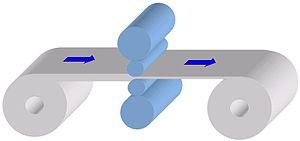
Représentation laminage pour article Fabrication Feuilles et Bandes d'Aluminium. Image créée par Wikifab, libre de droits.
Les feuilles et bandes d’aluminium, comme de nombreux autres métaux, sont utilisées tous les jours. L’application la plus prestigieuse est le fuselage des avions ou les tôles de carrosserie pour l’automobile, mais les feuilles et bandes se trouvent aussi dans de très nombreuses autres applications plus communes telles que les emballages flexibles pour l'agroalimentaire. Les étapes communes de fabrication à toutes ces feuilles et bandes sont l'élaboration du métal liquide, la coulée, le laminage, le parachèvement et le contrôle qualité.